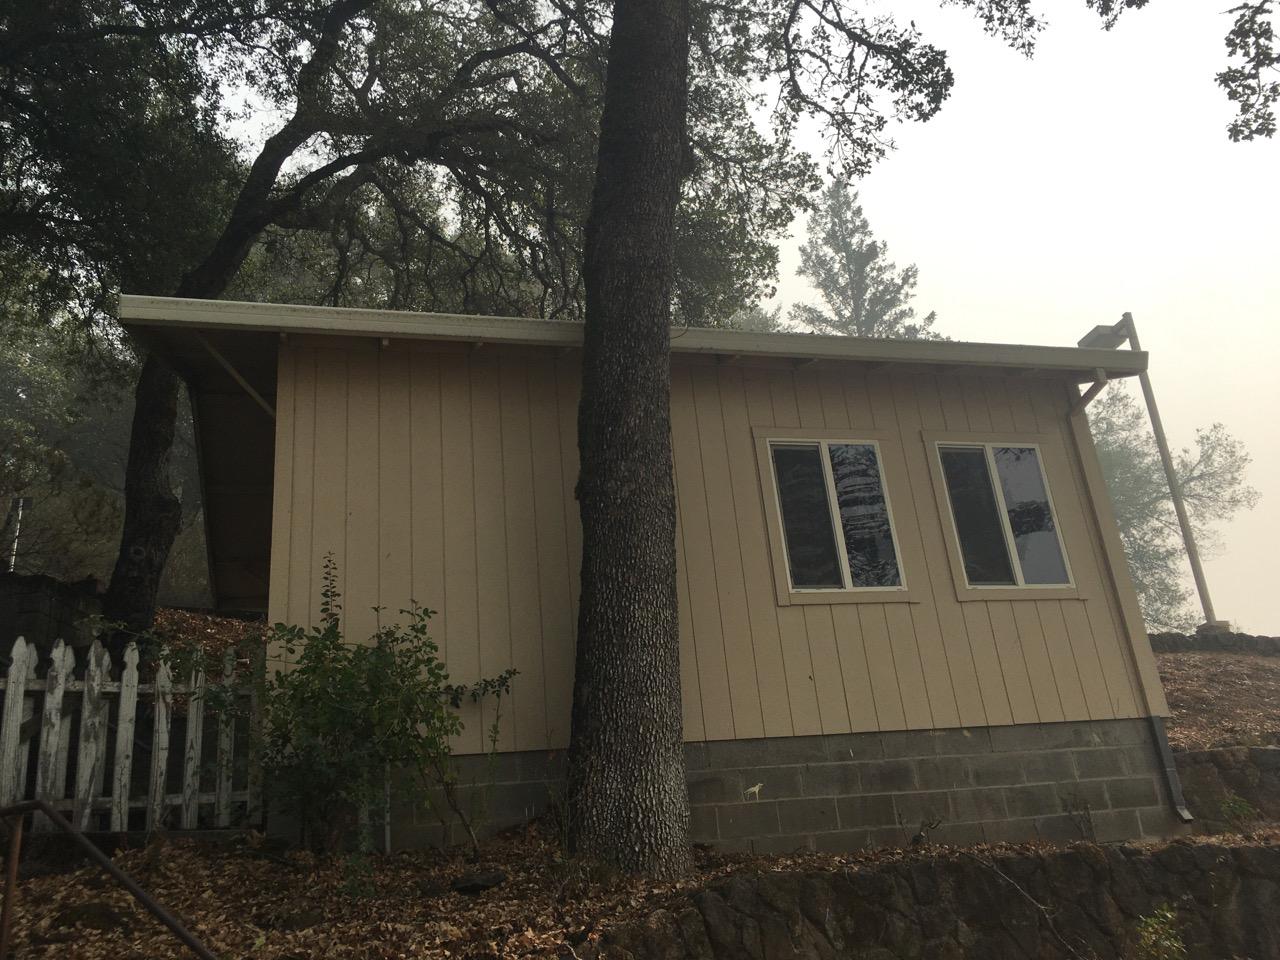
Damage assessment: no_damage